Acolytes (film)

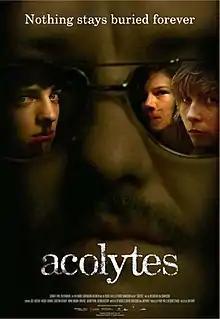
Australian film poster

Acolytes is a 2008 Australian horror thriller film directed by Jon Hewitt. The plot is about three teenagers and their sudden involvement with murder and violence over the course of a dangerous week. It won awards at film festivals in Austin and Melbourne, including a tie for the Best Film of 2008 award at the Melbourne Underground Film Festival.